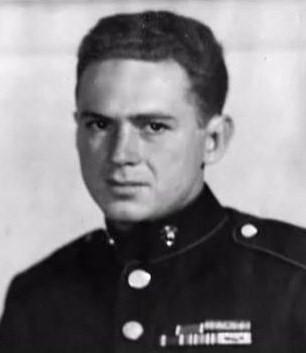
รอเบิร์ต เล็กกี (นักเขียน)

|name= รอเบิร์ต เล็กกี
|image= Robert Leckie.jpg
|image_size = 200px
|death_place= Byram Township, รัฐนิวเจอร์ซีย์
|nickname= "ลักกี", "พีชเชส"
|branch= เหล่านาวิกโยธินสหรัฐ
|serviceyears= 1942–1945
|rank=ไฟล์:USMC-E2.svg|24px พลทหารขั้นที่ 1
|unit= กองร้อยฮาว, 2nd Battalion 1st Marines|กองพันที่ 2 , นาวิกโยธินที่ 1, 1st Marine Division (United States)|กองพลนาวิกโยธินที่ 1
|battles= สงครามโลกครั้งที่สอง
* การทัพกัวดัลคะแนล
* Battle of Cape Gloucester
* ยุทธการที่ปาเลลิว
|awards=เพอเพิล ฮาร์ตNavy and Marine Corps Commendation Medal|Navy Commendation Medal with "V" Device
|laterwork= งานเขียน
รอเบิร์ต เล็กกี (18 ธันวาคม ค.ศ. 1920 - 24 ธันวาคม ค.ศ. 2001) เป็นชาวอเมริกันที่เป็นนักเขียนหนังสือเกี่ยวกับประวัติศาสตร์การทหารของสหรัฐ กีฬา นิยาย อัตชีวประวัติ และหนังสือสำหรับเด็ก เมื่อเขาเข้าสู่วัยรุ่น เขาได้เข้าประจำการในเหล่านาวิกโยธินสหรัฐในกองพลนาวิกโยธินที่ 1 ในช่วงสงครามโลกครั้งที่สอง เขาได้ปฏิบัติหน้าที่ในฐานะพลปืนกลและหน่วยลาดตระเวนในสงคราม ซึ่งมีอิทธิพลอย่างมากต่องานเขียนของเขา
หมวดหมู่:ชาวอเมริกันเชื้อสายไอริช
หมวดหมู่:บุคคลจากฟิลาเดลเฟีย
หมวดหมู่:ทหารเรือชาวอเมริกัน
หมวดหมู่:ทหารชาวอเมริกันในสงครามโลกครั้งที่สอง
หมวดหมู่:นักเขียนชาวอเมริกัน